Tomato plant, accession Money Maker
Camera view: tilt-top (135 deg); turntable rotation: 90 degrees
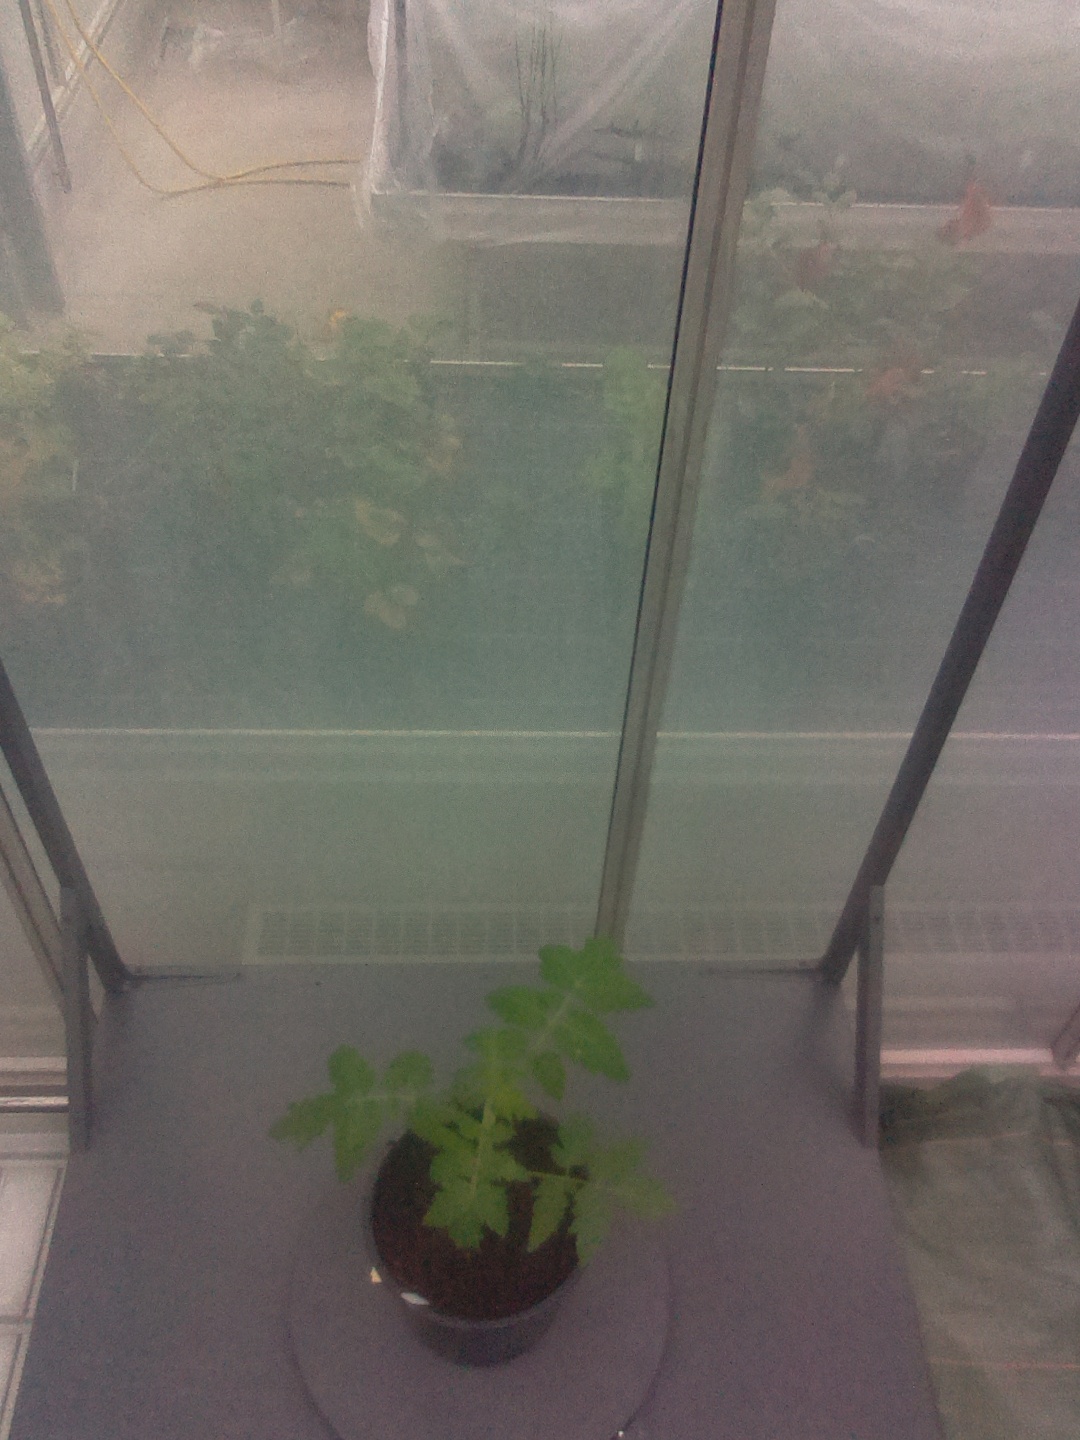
BBCH growth stage 13: 6 of true leaves visible